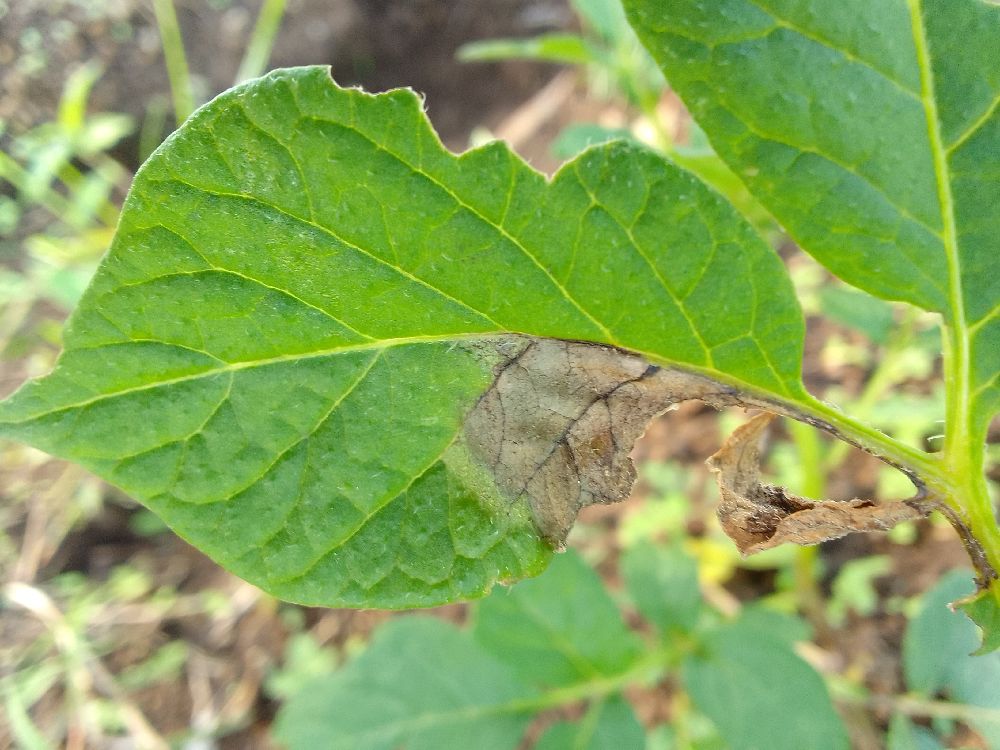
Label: Late blight